Crataegus mollis

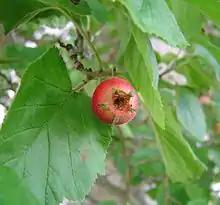
Fruit of "Crataegus mollis".

This tree grows to high with a dense crown of thorny branches and an ash-grey trunk. The leaves are in length and often drop in late summer due to defoliation by leaf diseases. The tree seems to suffer little from the early loss of its leaves. Among the earliest in the genus to bloom, downy hawthorn also has earliest ripening fruit, which decorate the defoliated tree in late summer and early fall. The large brightly colored edible fruit of the species ripen from the middle of August to early in September. It is closely related to "Crataegus submollis", but the two species have separate native ranges. Amongst other differences between these two species, "C. submollis" has approximately 10 stamens, whereas "C. mollis" has approximately 20 stamens per flower.